Central Park

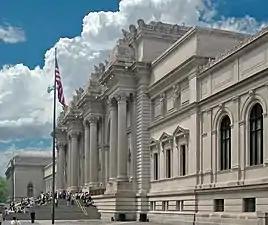
Metropolitan Museum of Art's Fifth Avenue building

There are four different types of bedrock in Manhattan. In Central Park, Manhattan schist and Hartland schist, which are both metamorphosed sedimentary rock, are exposed in various outcroppings. The other two types, Fordham gneiss (an older deeper layer) and Inwood marble (metamorphosed limestone which overlays the gneiss), do not surface in the park. Fordham gneiss, which consists of metamorphosed igneous rocks, was formed a billion years ago, during the Grenville orogeny that occurred during the creation of an ancient super-continent. Manhattan schist and Hartland schist were formed in the Iapetus Ocean during the Taconic orogeny in the Paleozoic era, about 450 million years ago, when the tectonic plates began to merge to form the supercontinent Pangaea. Cameron's Line, a fault zone that traverses Central Park on an east–west axis, divides the outcroppings of Hartland schist to the south and Manhattan schist to the north.